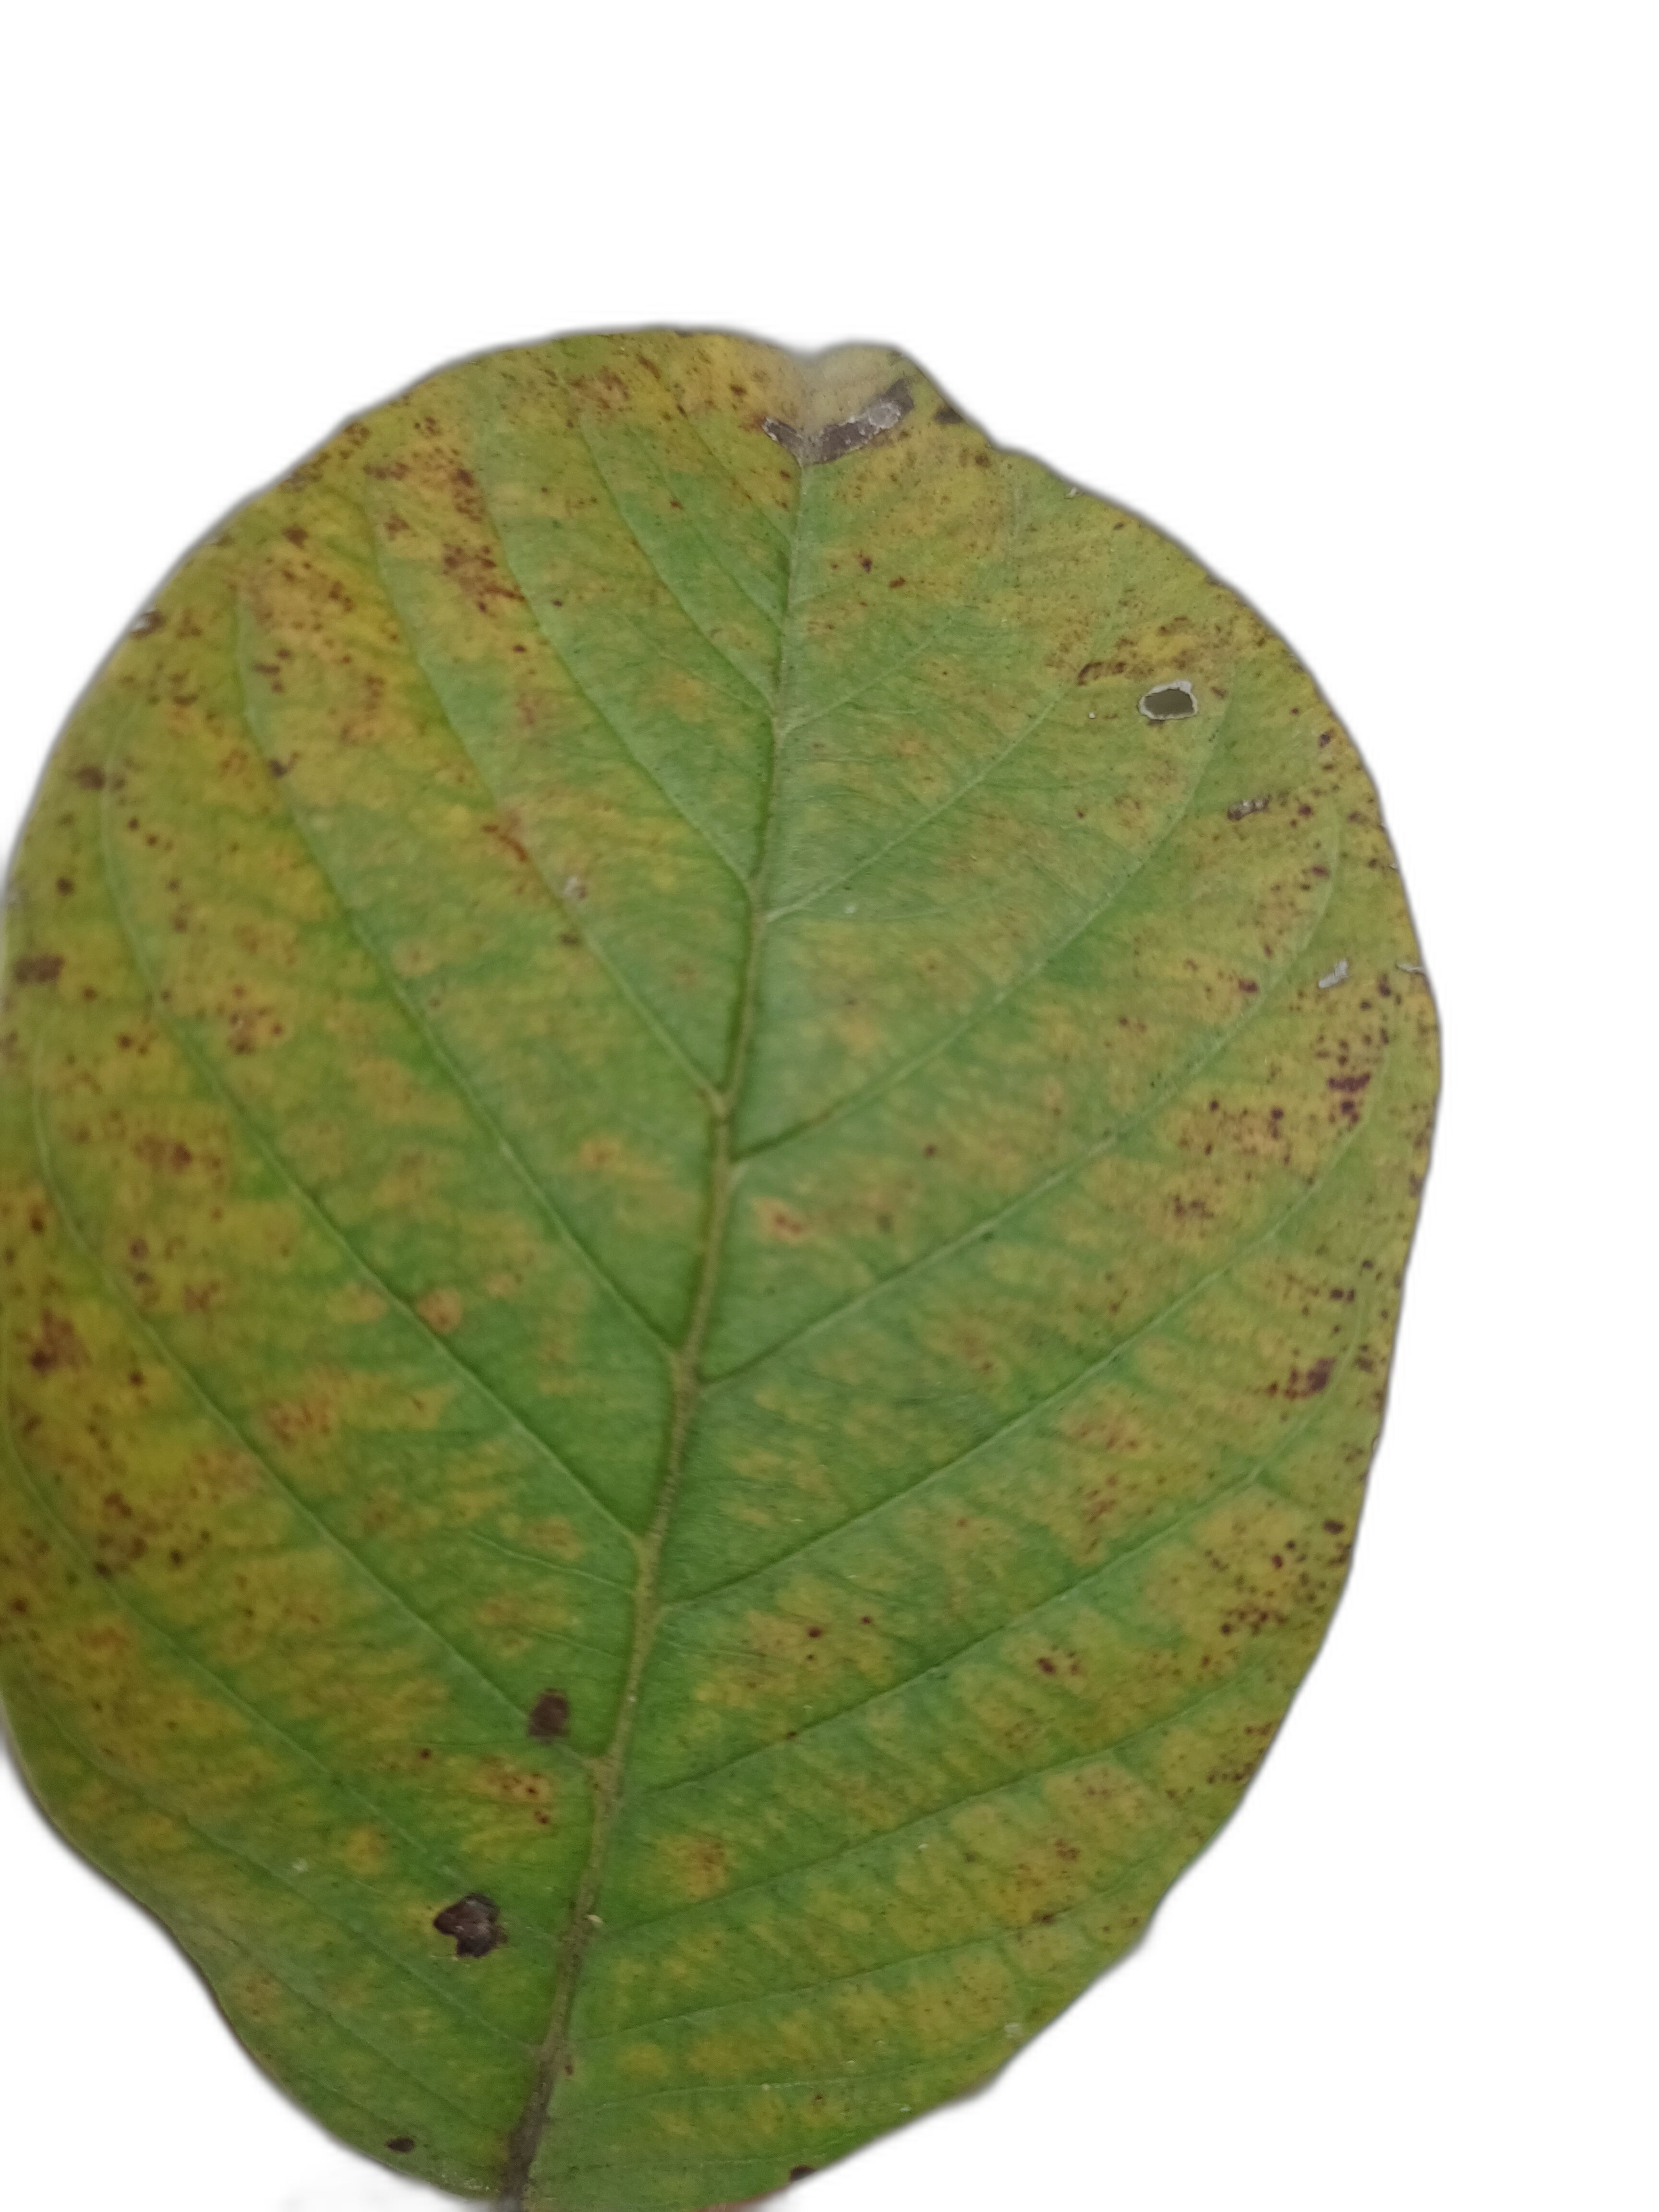
Plant part: leaf
Disease: Rust